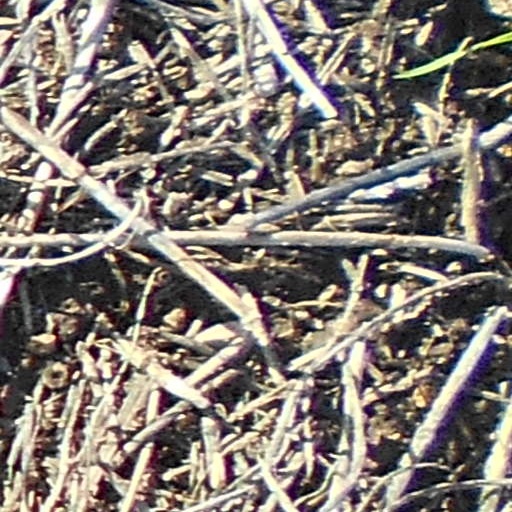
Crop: wheat